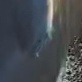
Face region: eyes (orbital_tightening_and_eye_area)
Pain indicator: obviously_present